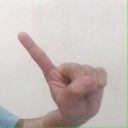
अक्षर: ए